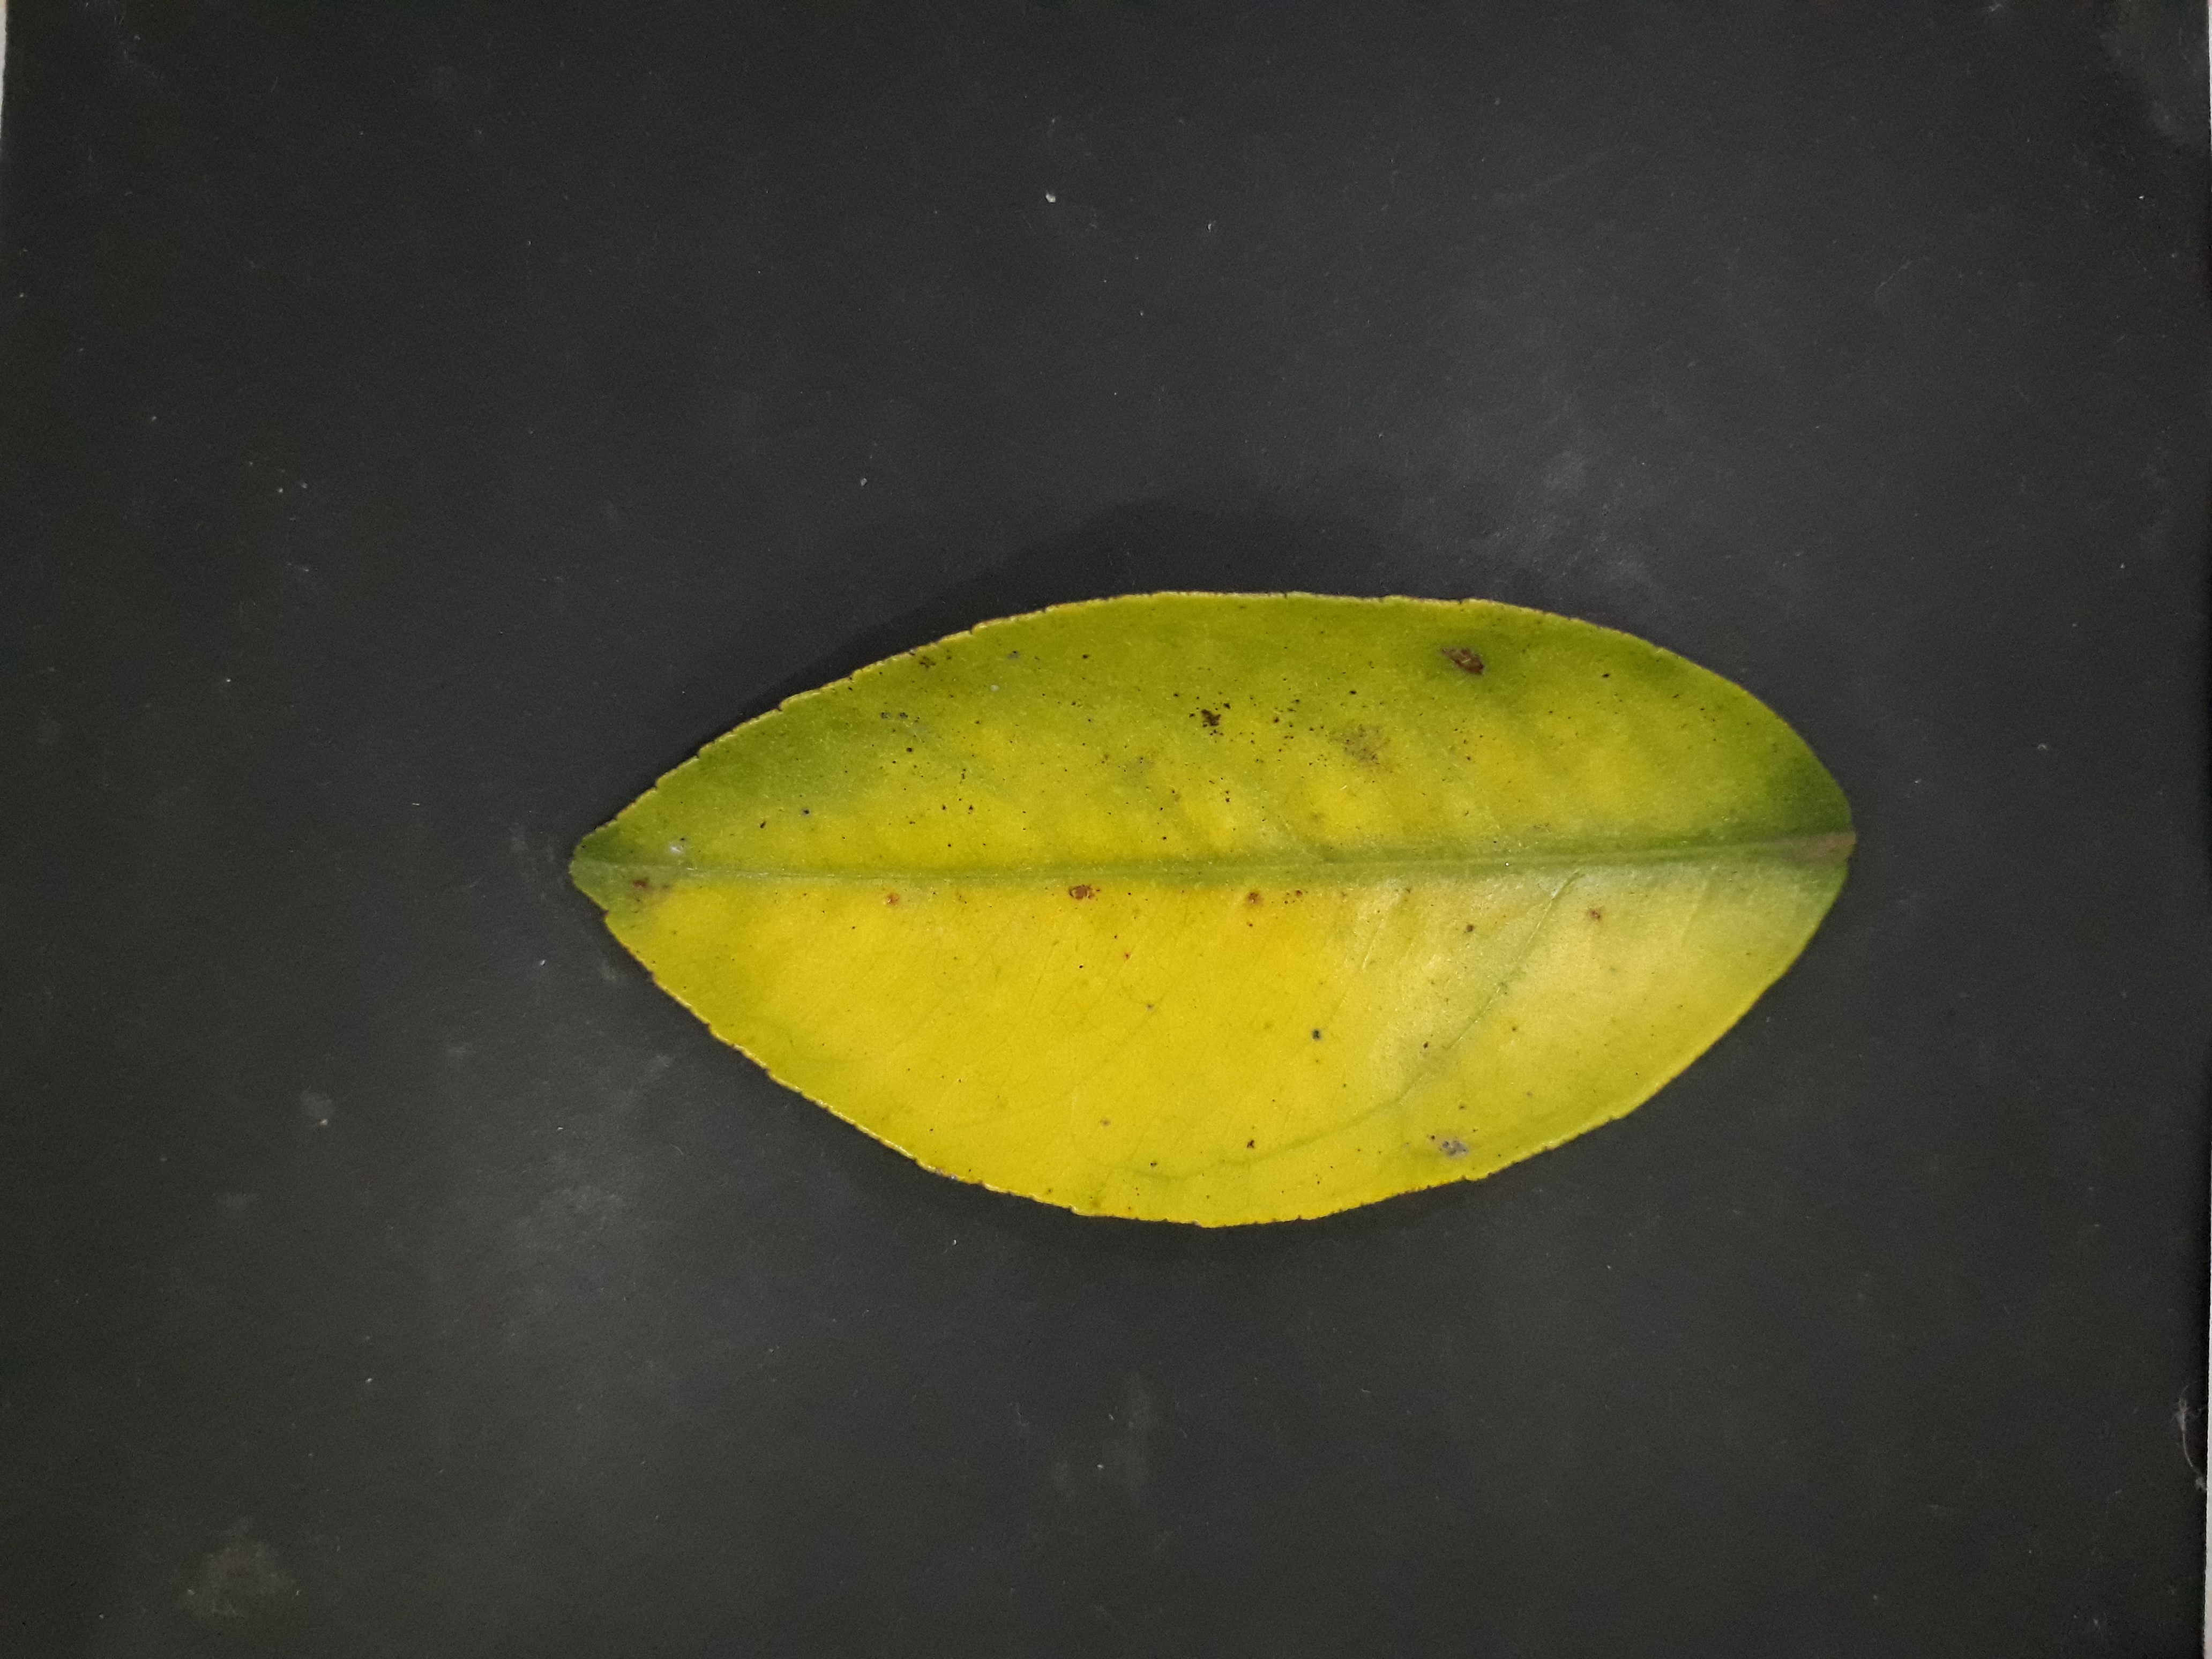
Label: Nitrogen deficiency (N)